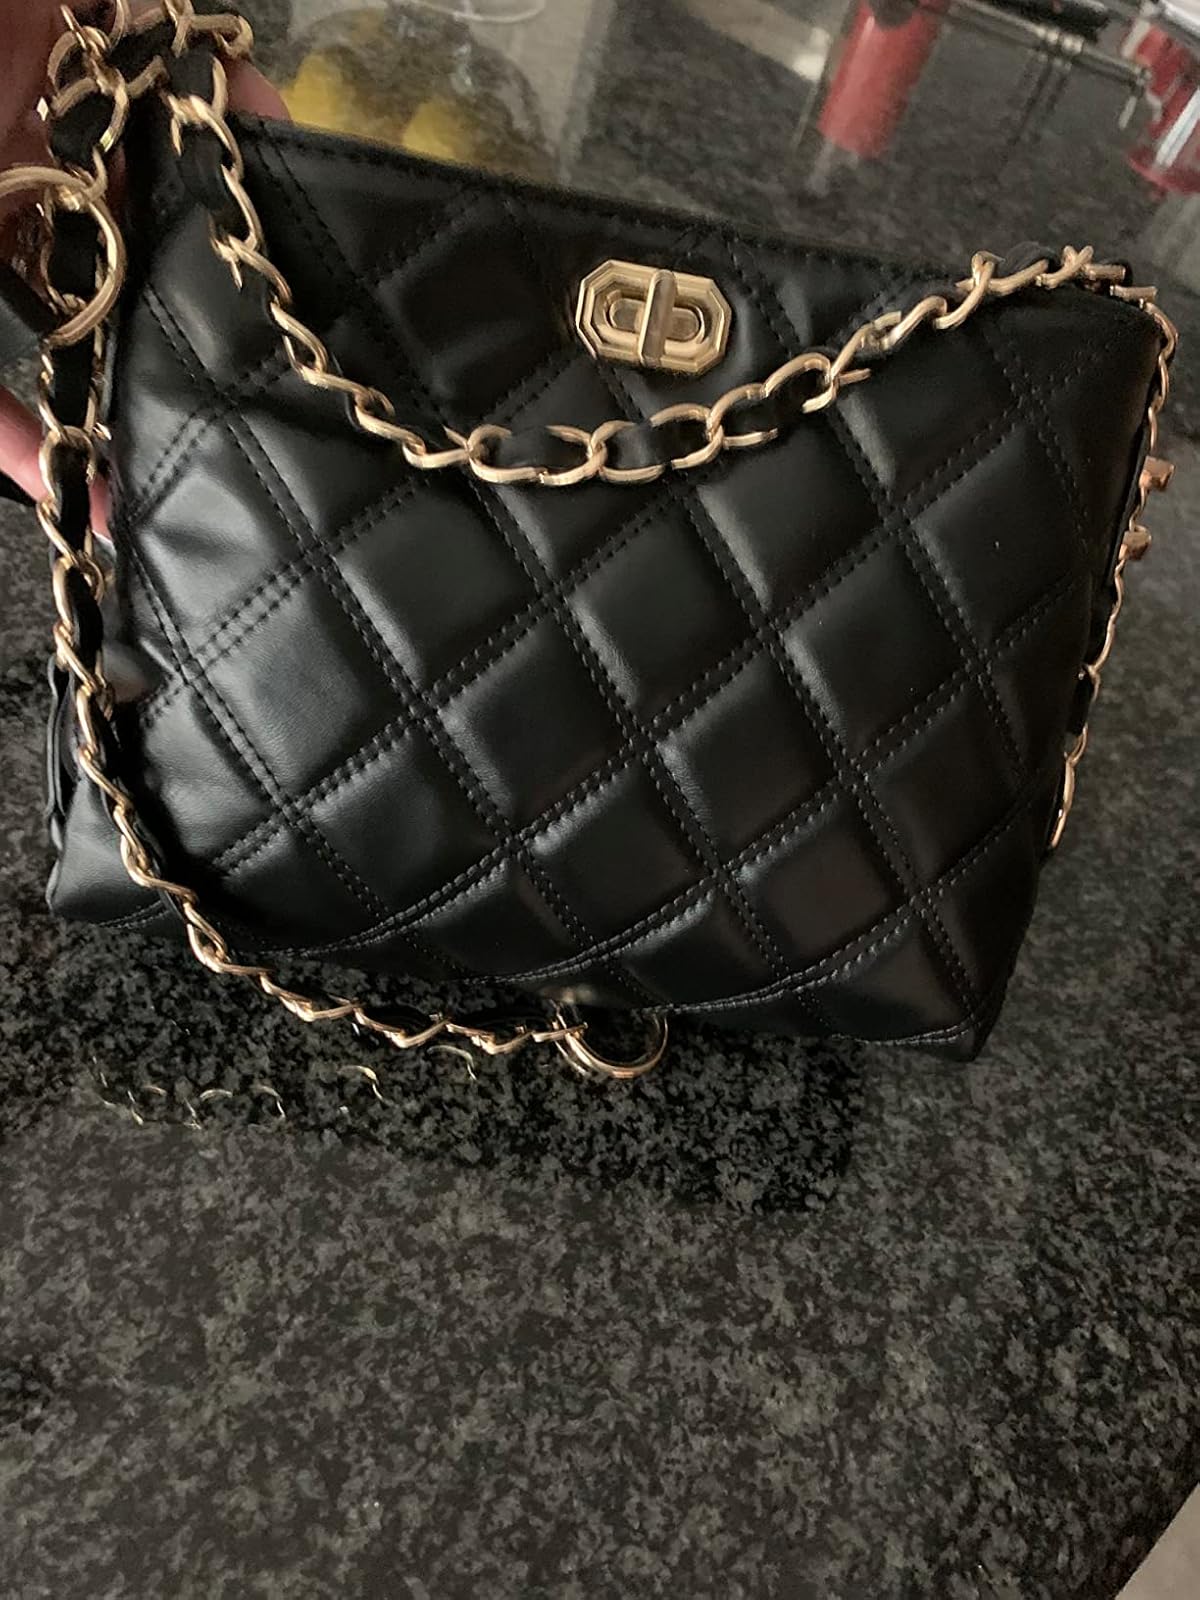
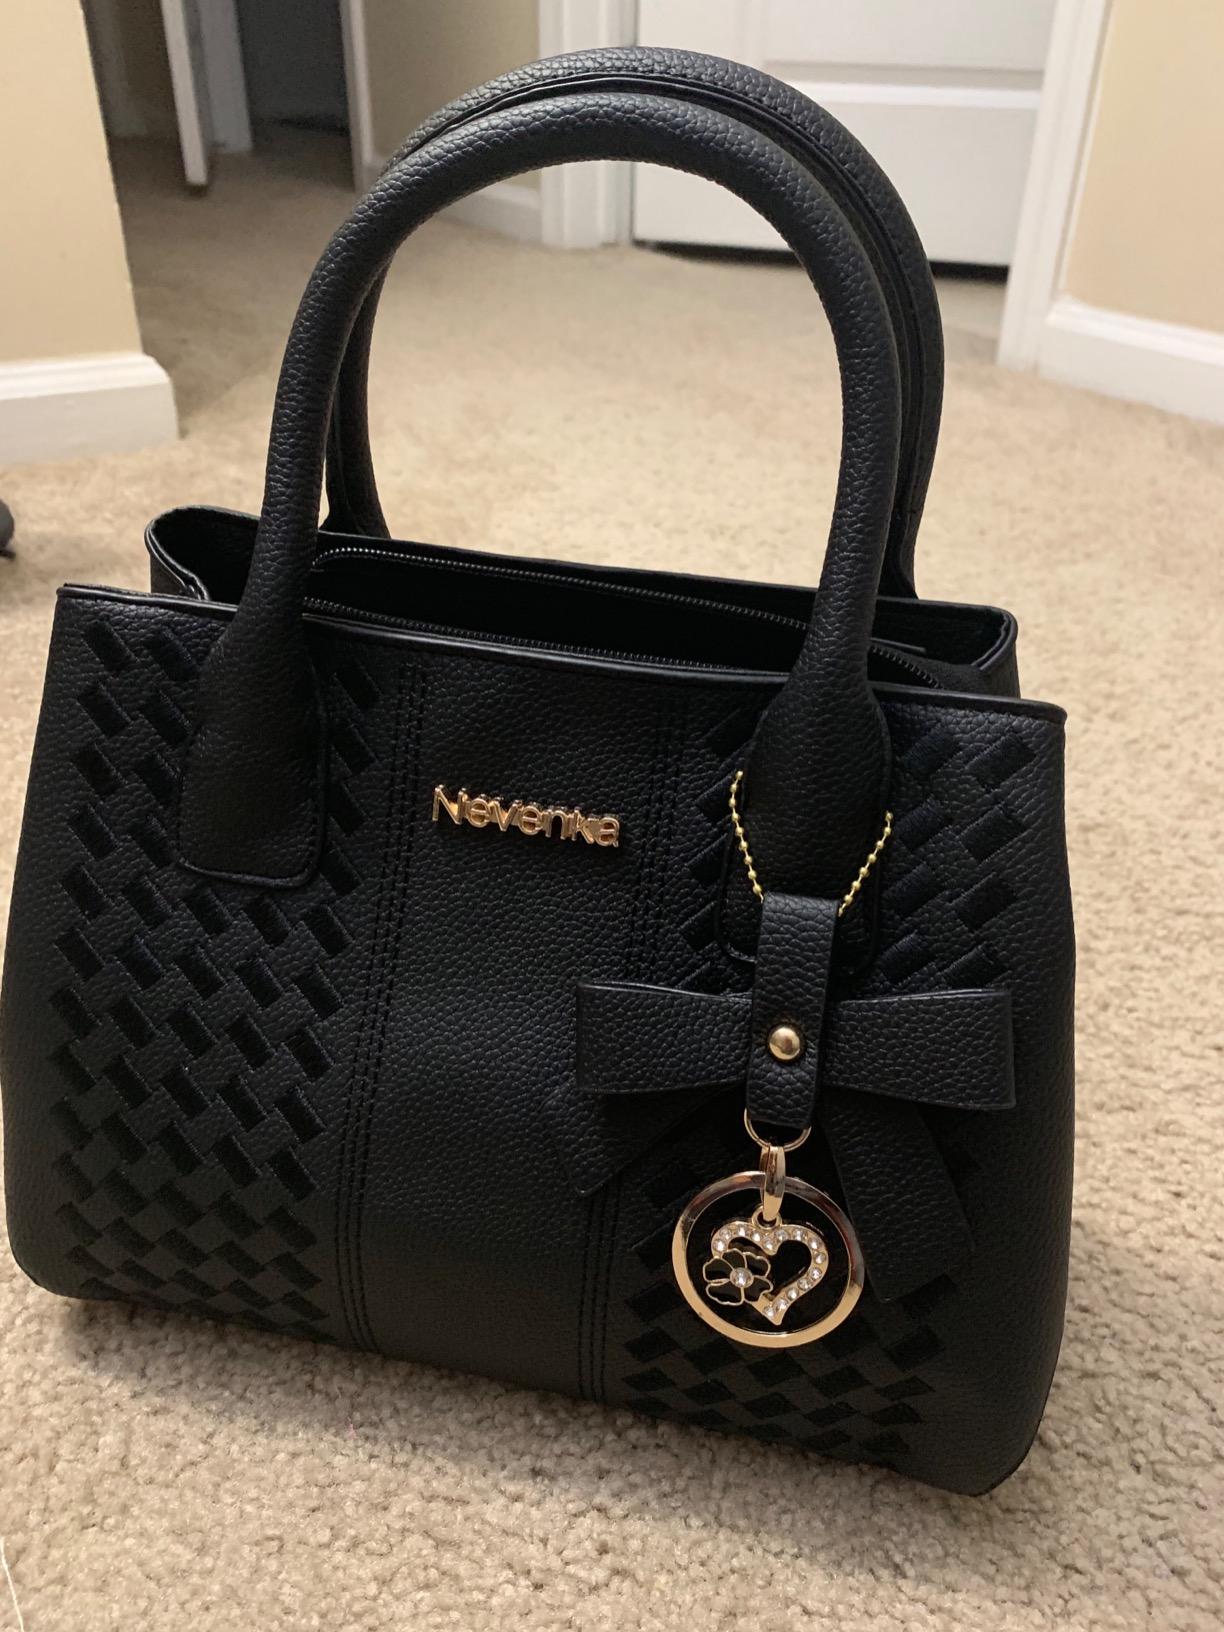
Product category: accessories_handbag
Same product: no